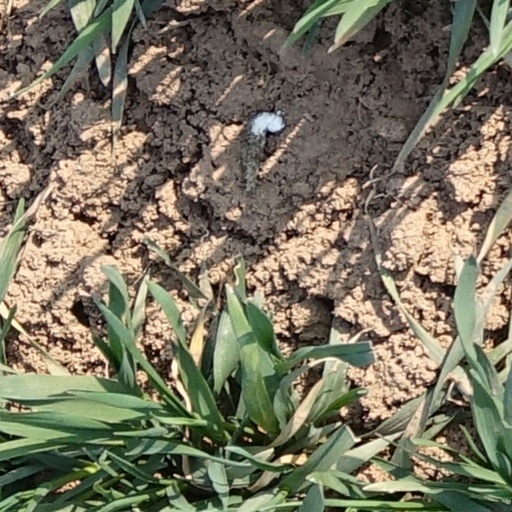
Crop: wheat